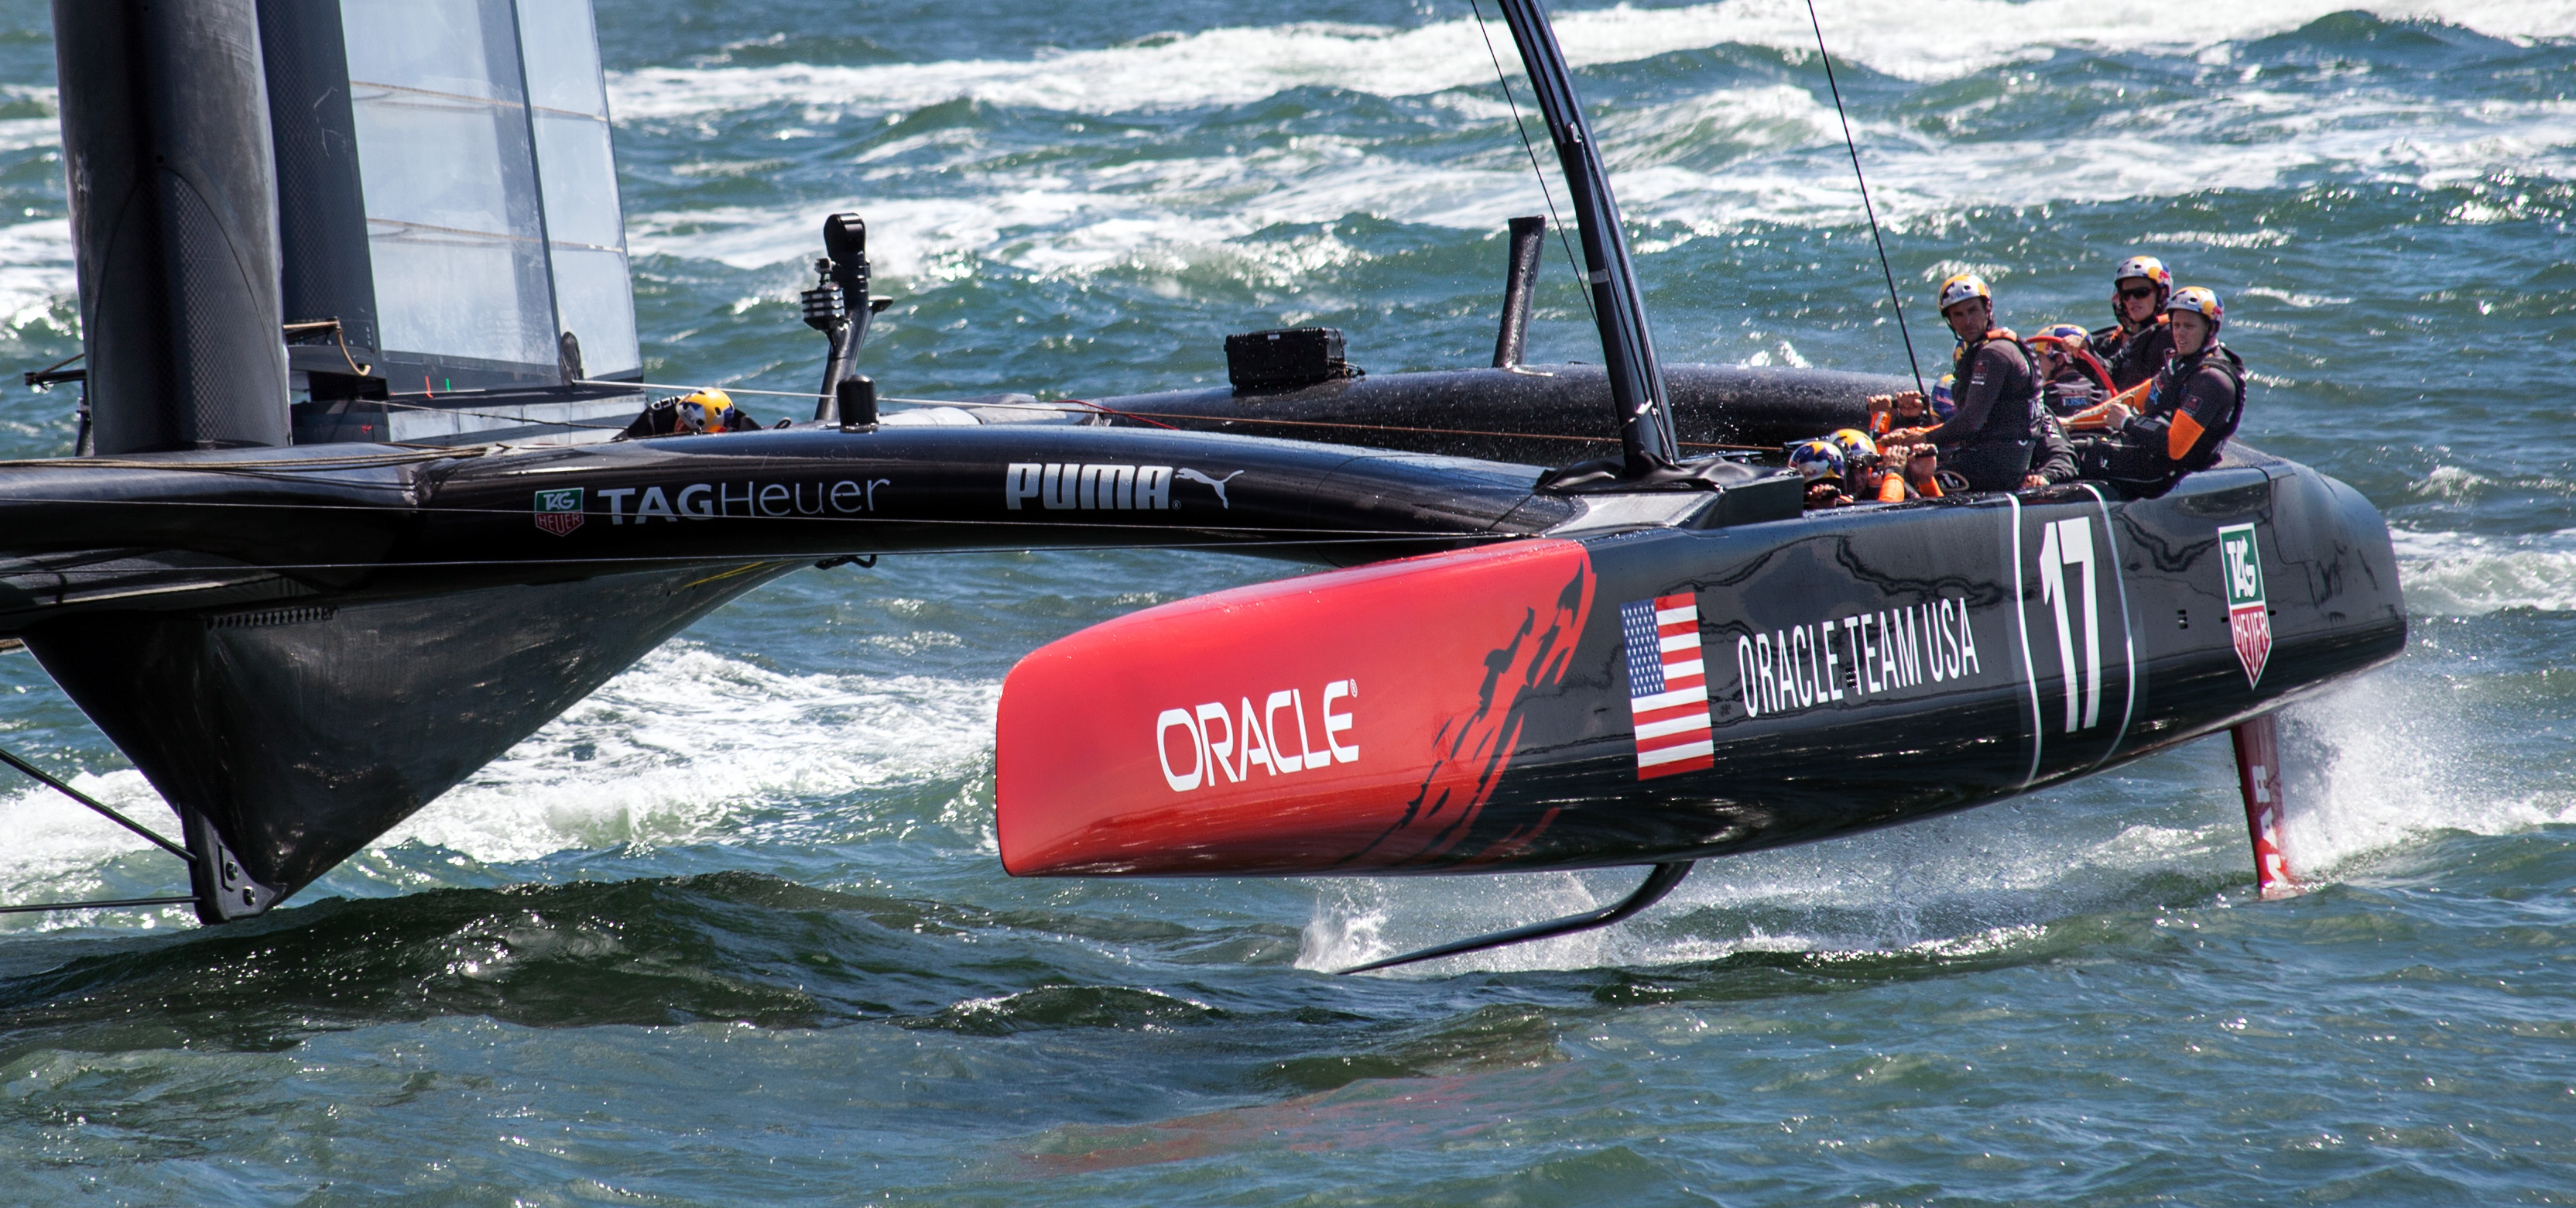
boat, vehicle, sailing, motorboat, sanfrancisco, sanfranciscobay, boating, watercraft, americascup, ggyc, thedefender, ac72, wingsailedcatamaran, 262meters, americascup72class, sailboathydrofoil, goldengateyachtclub, oracleteamusa, inflatable boat, powerboating, rigid hulled inflatable boat